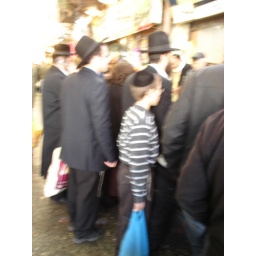
jew-men & boy in the market